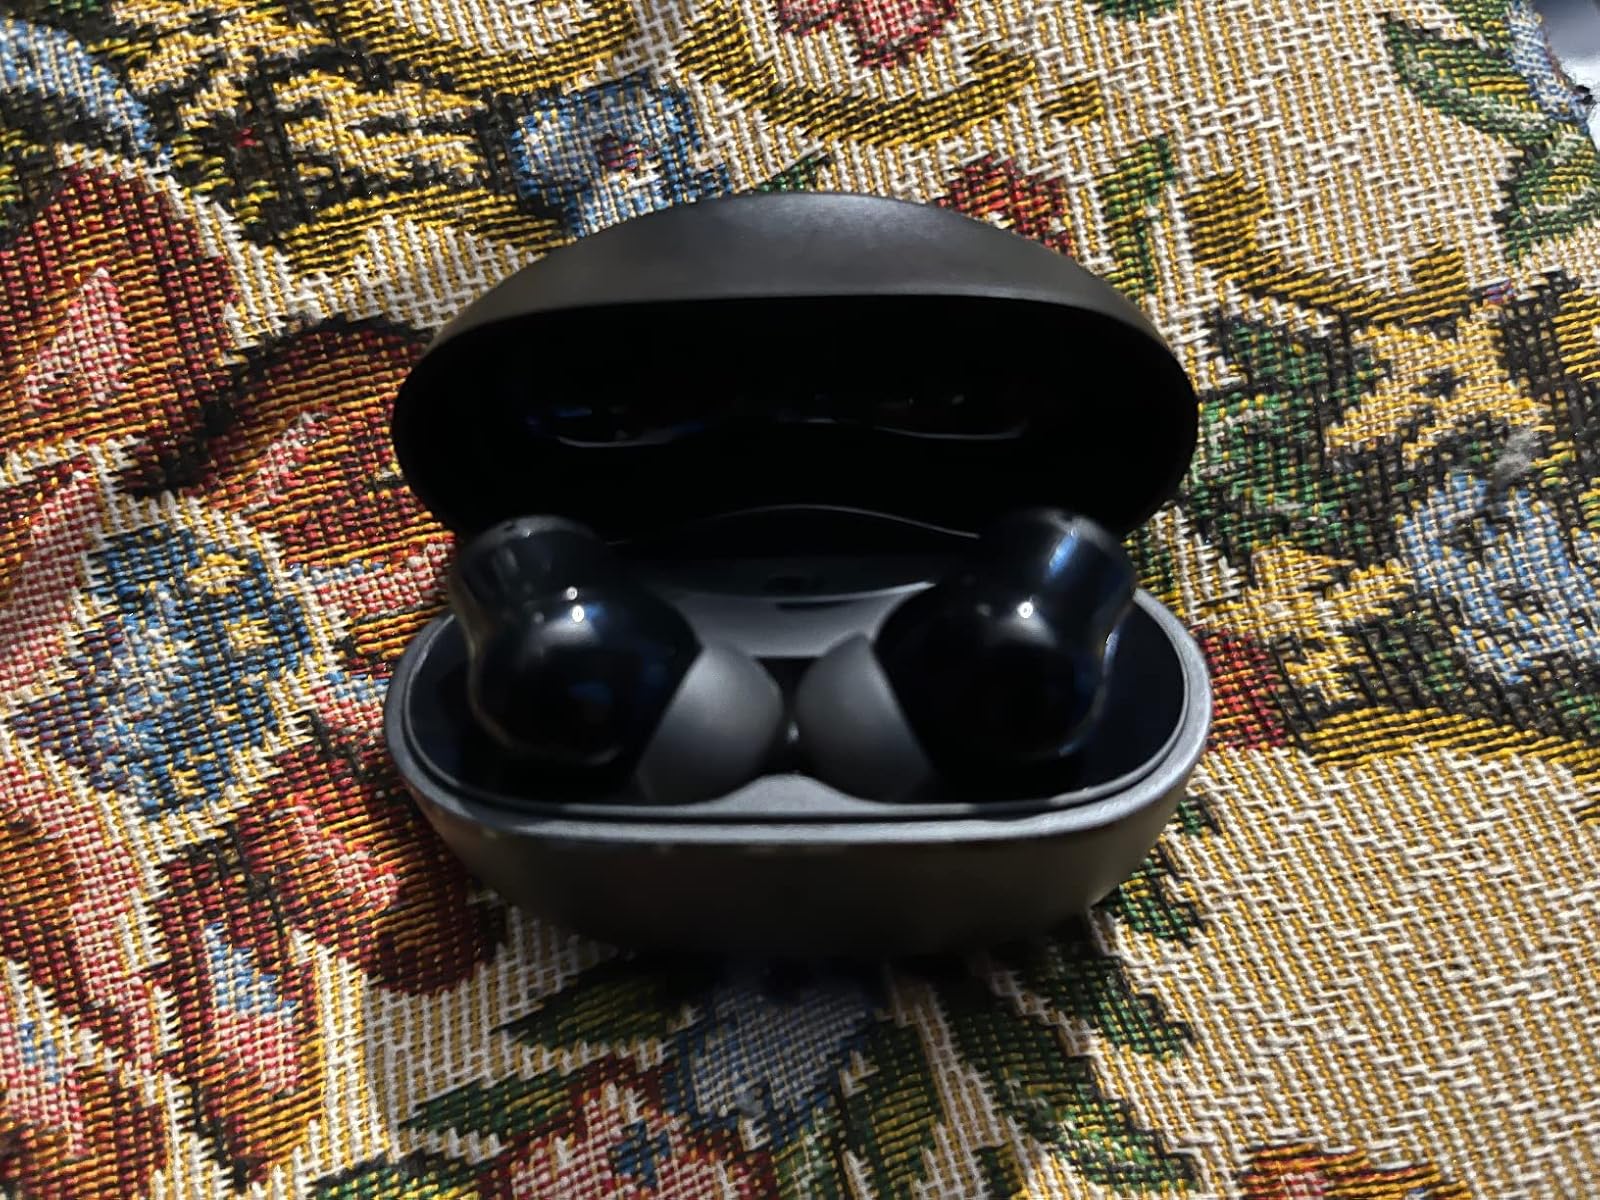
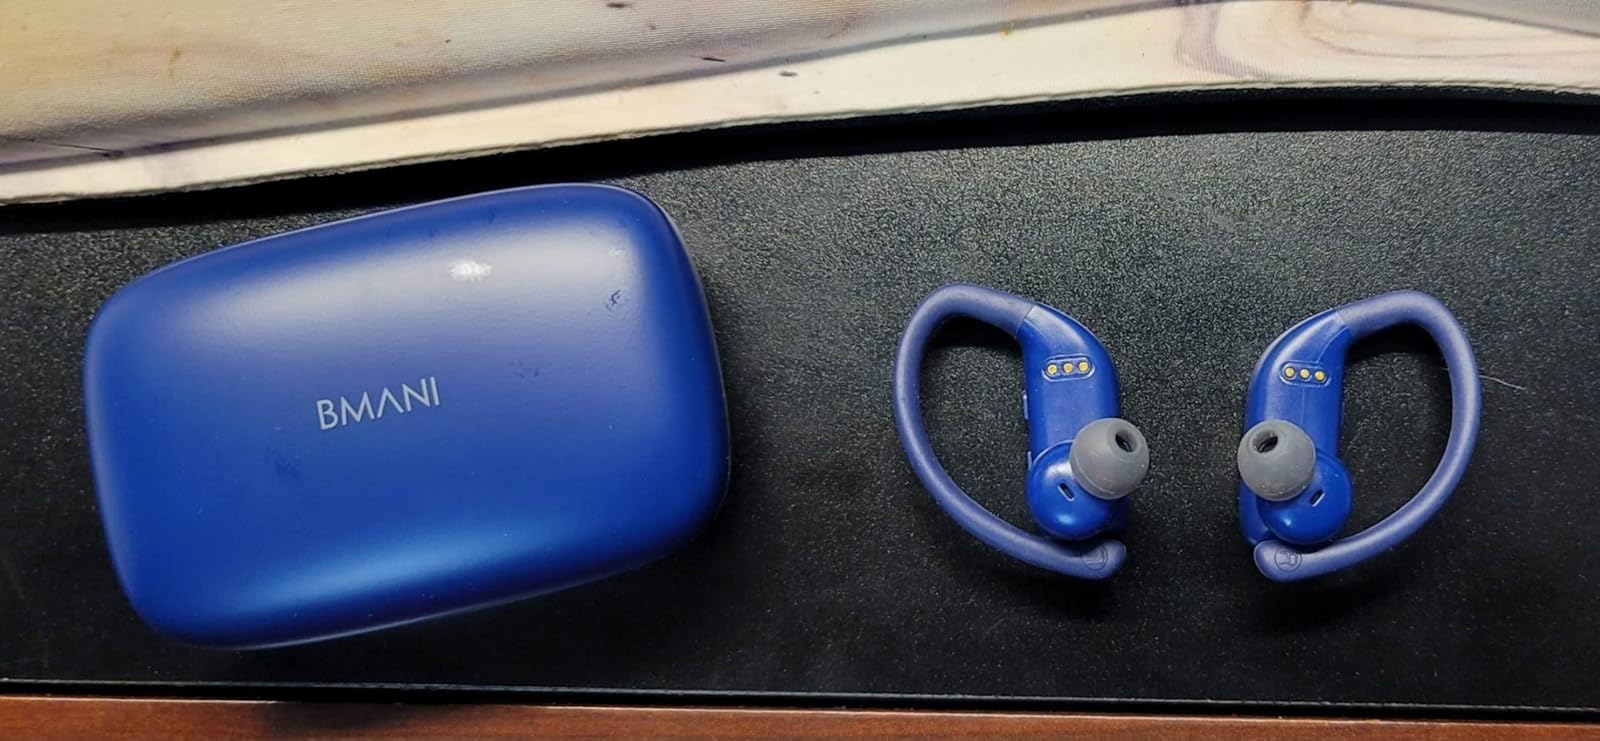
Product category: earbuds
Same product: no